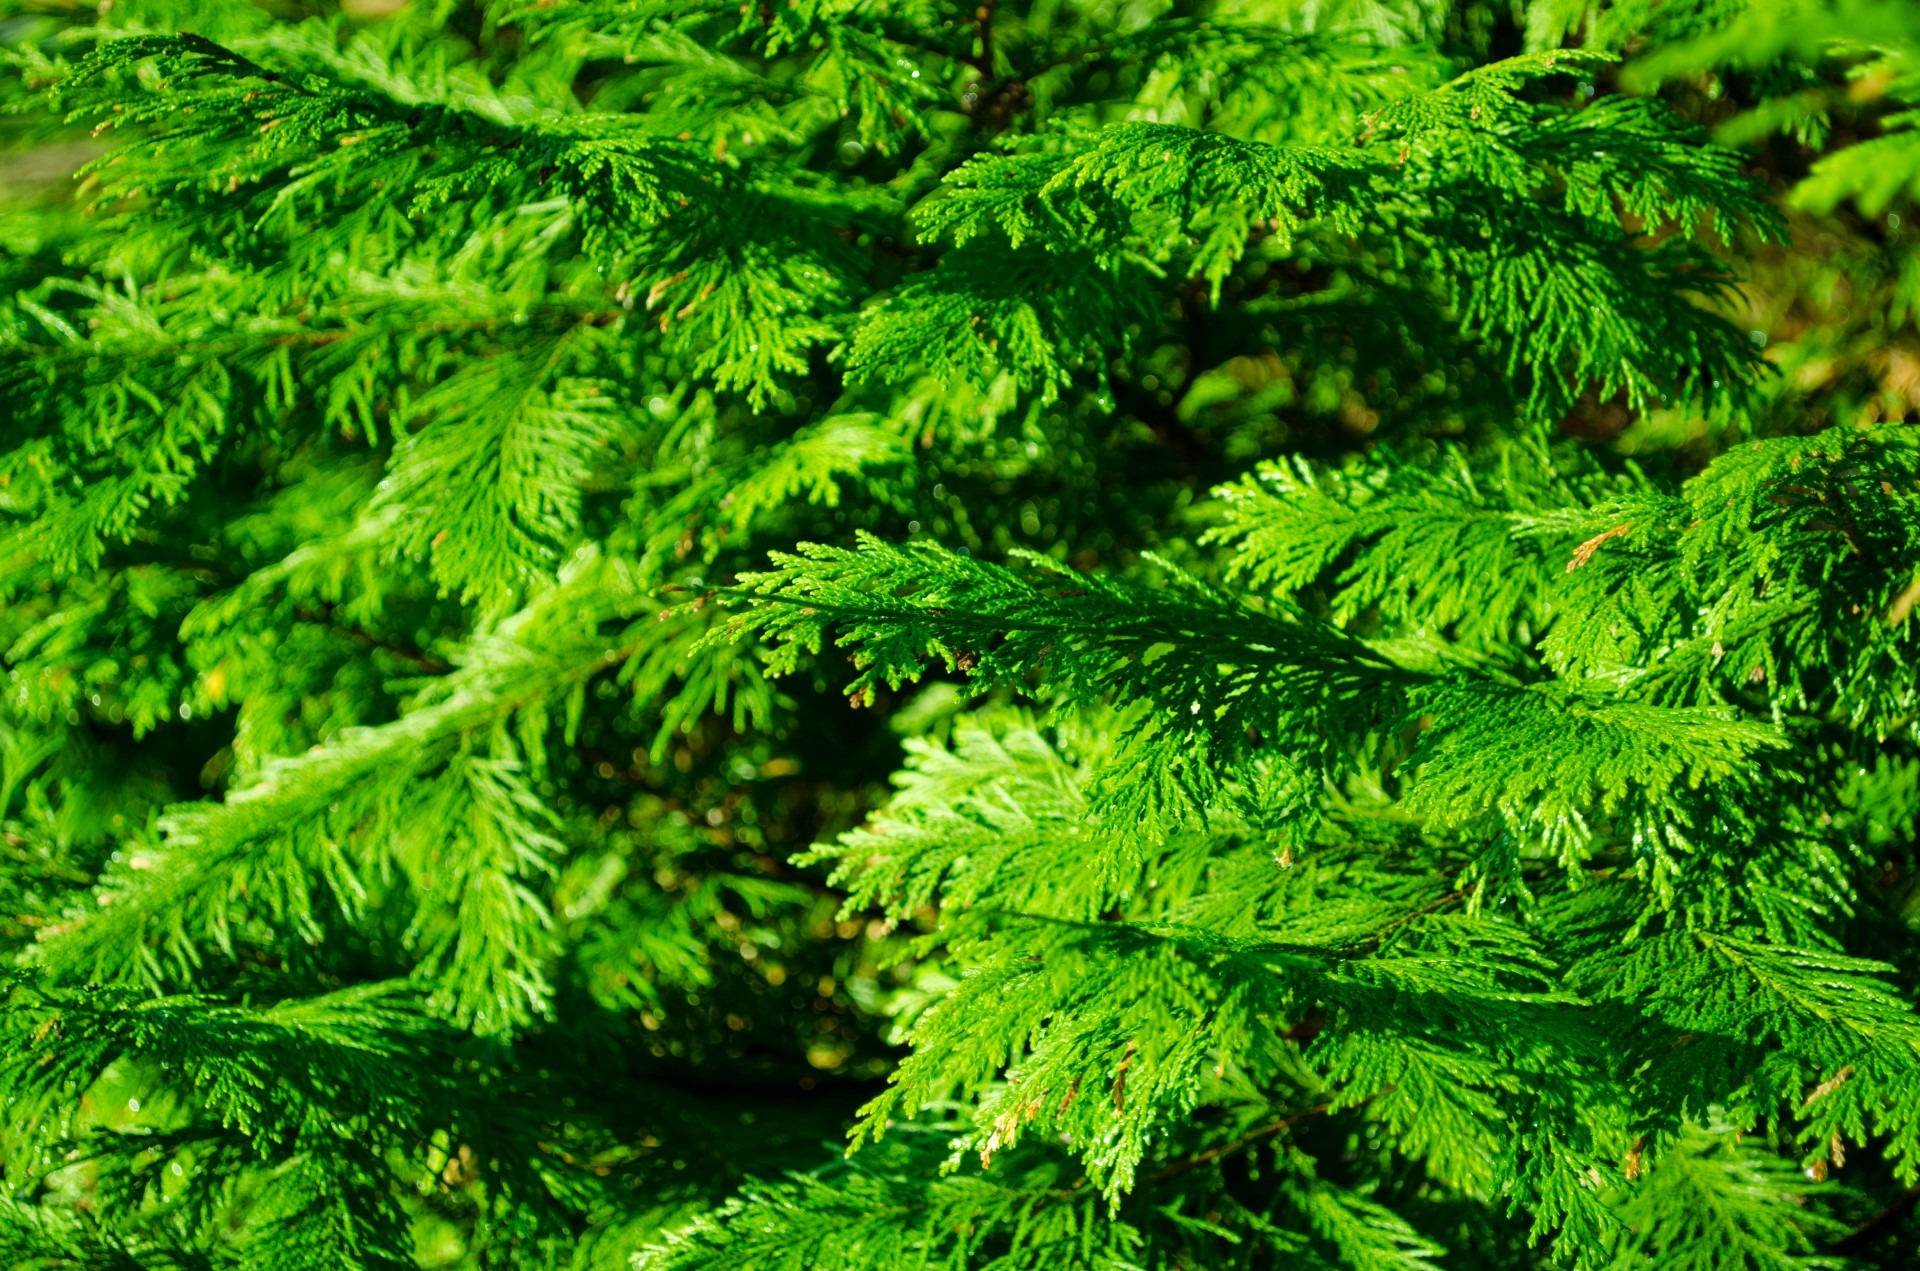
tree, nature, branch, needle, plant, leaf, moss, green, natural, fir, fern, twig, conifer, twigs, background, spruce, vegetation, branches, needles, postcard, greeting cards, woody plant, temperate coniferous forest, land plant, ferns and horsetails, vascular plant